Rabid Dogs

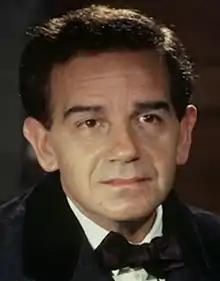
Actor Al Lettieri was replaced by Riccardo Cucciolla (pictured) after the first three days of shooting.

By the early 1970s, Mario Bava was facing difficulties in his career. He received creative freedom to make the type of film he wanted with "Lisa and the Devil" (1974), which was shelved when it failed to find a distributor at the Cannes Film Market. Another of his films, "A Bay of Blood" (1971), was a box office disappointment in Italy. This led to him trying a new project different from anything he had done previously, and he began developing what would become "Rabid Dogs" under the working title "L'uomo e il bambino". The film is based on "Man and Boy", a short story published in an issue of "Giallo Mondadori", and the screenplay was written by Alessandro Parenzo and an uncredited Cesare Frugoni. Principal photography began in August 1973; Bava opted to shoot everything in chronological order. The film was shot on the road along the Roma-Civitavecchia motorway.